Anselme Riedlé

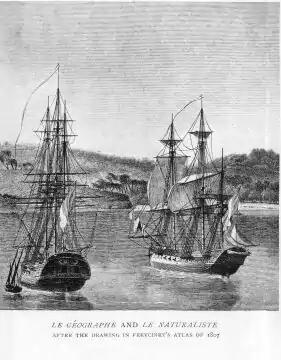

Anselme Riedlé (1765–1801) was gardener at the Jardin des Plantes who was invited to join the Nicolas Baudin scientific expedition (1800–1804) in the corvettes "Géographe" and "Naturaliste" to chart the coast of New Holland (Australia), make scientific observations and collect natural history specimens. This was possibly the largest such voyage of its kind in the early nineteenth century, with a team of 22 savants (scientists, artists and engineers). He was Head Gardener to a team of 5 gardeners that served on the voyage, the others being Antoine Sautier, Cagnet, Merlot (listed as 'an African'), and Antoine Guichenot. Riedlé had accompanied Baudin on a previous expedition where Riedlé had collected plants in the West Indies (U.S. Virgin Islands and Puerto Rico).